Answer in natural language. Considering the relative positions, where is Window with respect to brown rectangular extendable dining table? Choose between the following options: right or left
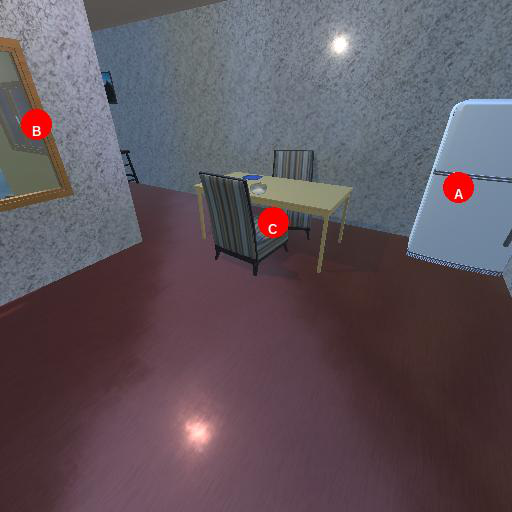
<answer>left</answer>